Mahmud-Ali Kalimatov

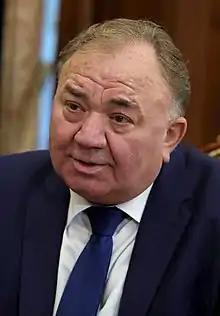
Kalimatov in 2019

Mahmud-Ali Maksharipovich Kalimatov (born on 9 April 1959) is a Russian politician. He was appointed as the acting head of Ingushetia by Vladimir Putin on 26 June 2019, and was elected as the head of the republic on 8 September 2019.